Michael Jackson's Thriller (music video)

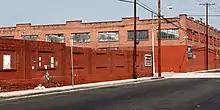
3701 East Union Pacific Avenue in Boyle Heights, Los Angeles, where the zombie dance was filmed

Jackson wanted to make a video in which he transformed into a four-legged beast, similarly to the transformation scene in "An American Werewolf in London". This idea was replaced with a two-legged monster, as this made it easier for him to dance. Landis felt Jackson should become scary and creepy, but not ugly. He suggested that Jackson should become a werewolf in a 1950s setting, inspired by the 1957 film "I Was a Teenage Werewolf". The makeup artist Rick Baker decided to turn Jackson into a werecat as he did not want to create another werewolf. He initially imagined the werecat would resemble a black panther, but added a longer mane and larger ears.